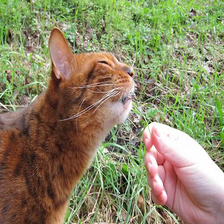
Species: cat
Breed: Bengal